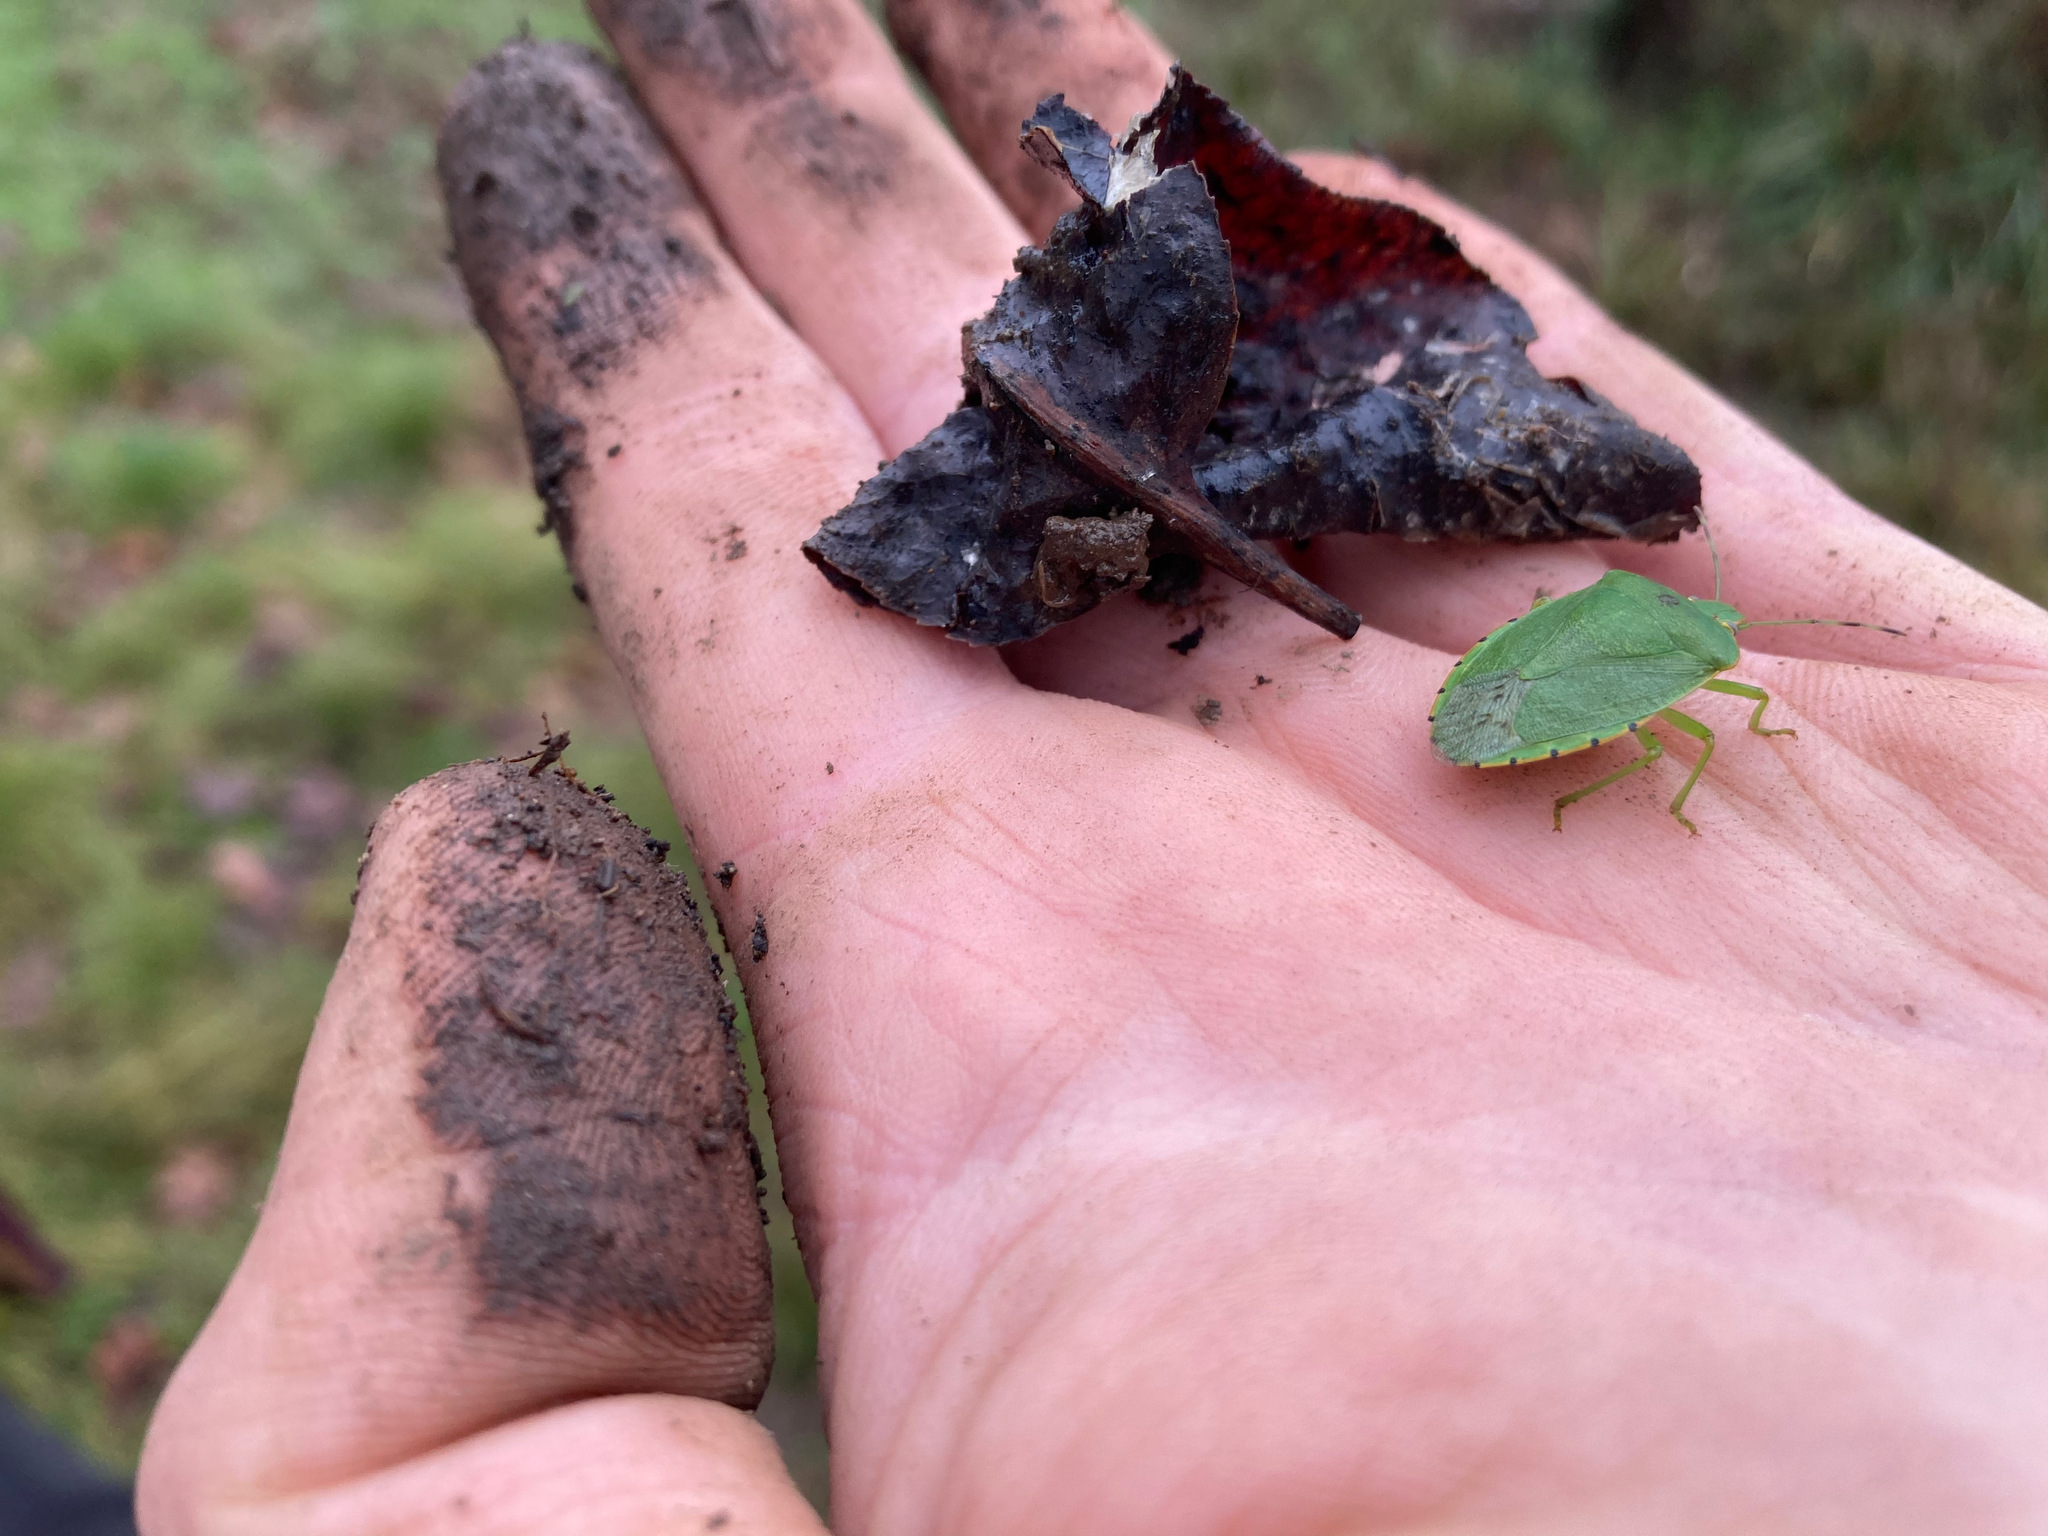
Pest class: stink_bug